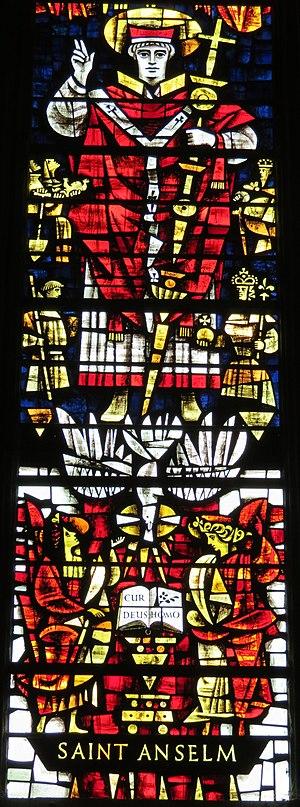
Anselme sur un vitrail de la cathédrale de Cantorbéry.